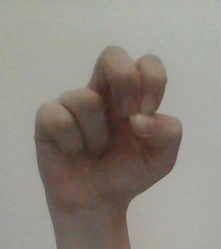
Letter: gaaf